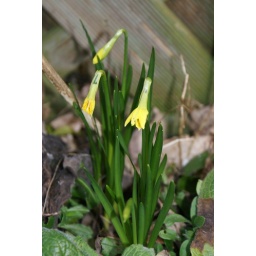
Woke up to the blue sky and found these tiny daffodils in our garden today. Spring must be close